Barranquilla

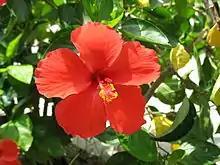
Cayena, symbolic flower of Barranquilla

The city is located in the northeastern corner of the department of the Atlantic, on the west bank of the Magdalena River, (originally before rapid urban growth) from its mouth in the Caribbean. The municipality covers an area of 154 km, equivalent to 4.5% of the area of the Atlántico Department. Barranquilla is located at latitude 10° 59' 16" north of the Equator and longitude 74° 47' 20" west of Greenwich, with reference to the "Plaza de la Paz", ground zero of the city.